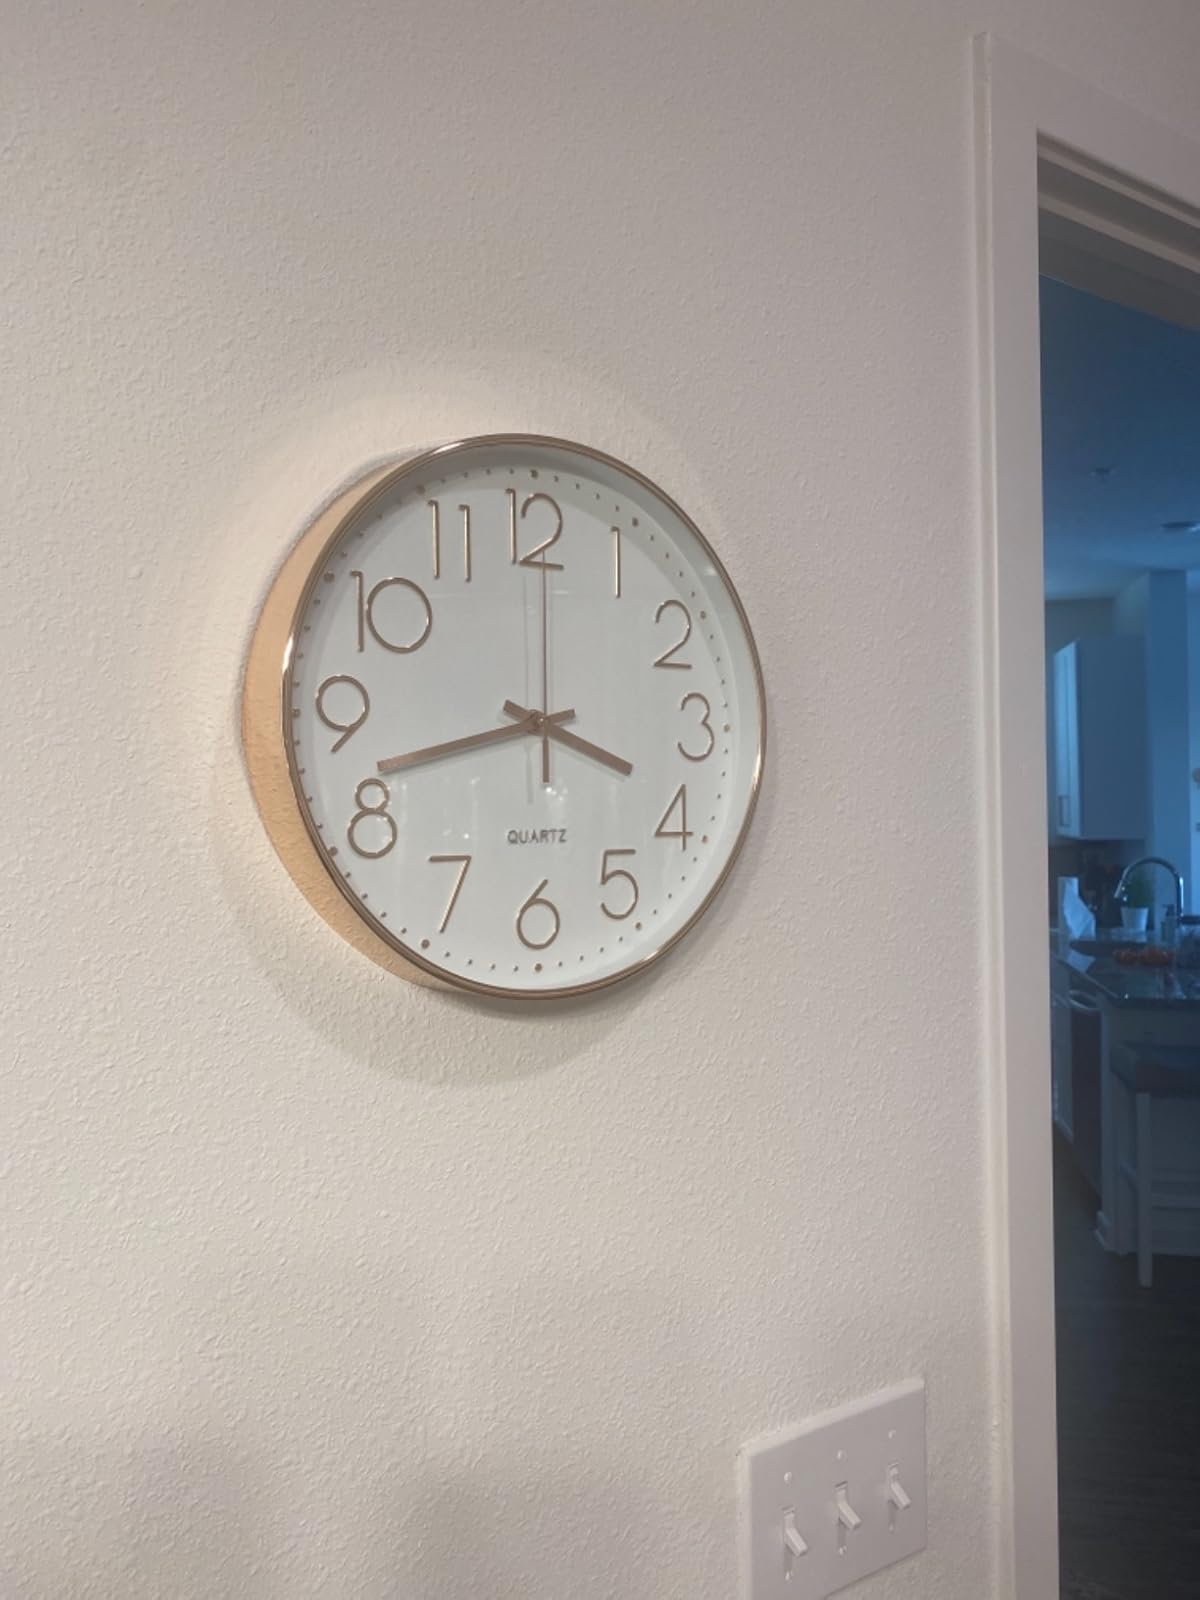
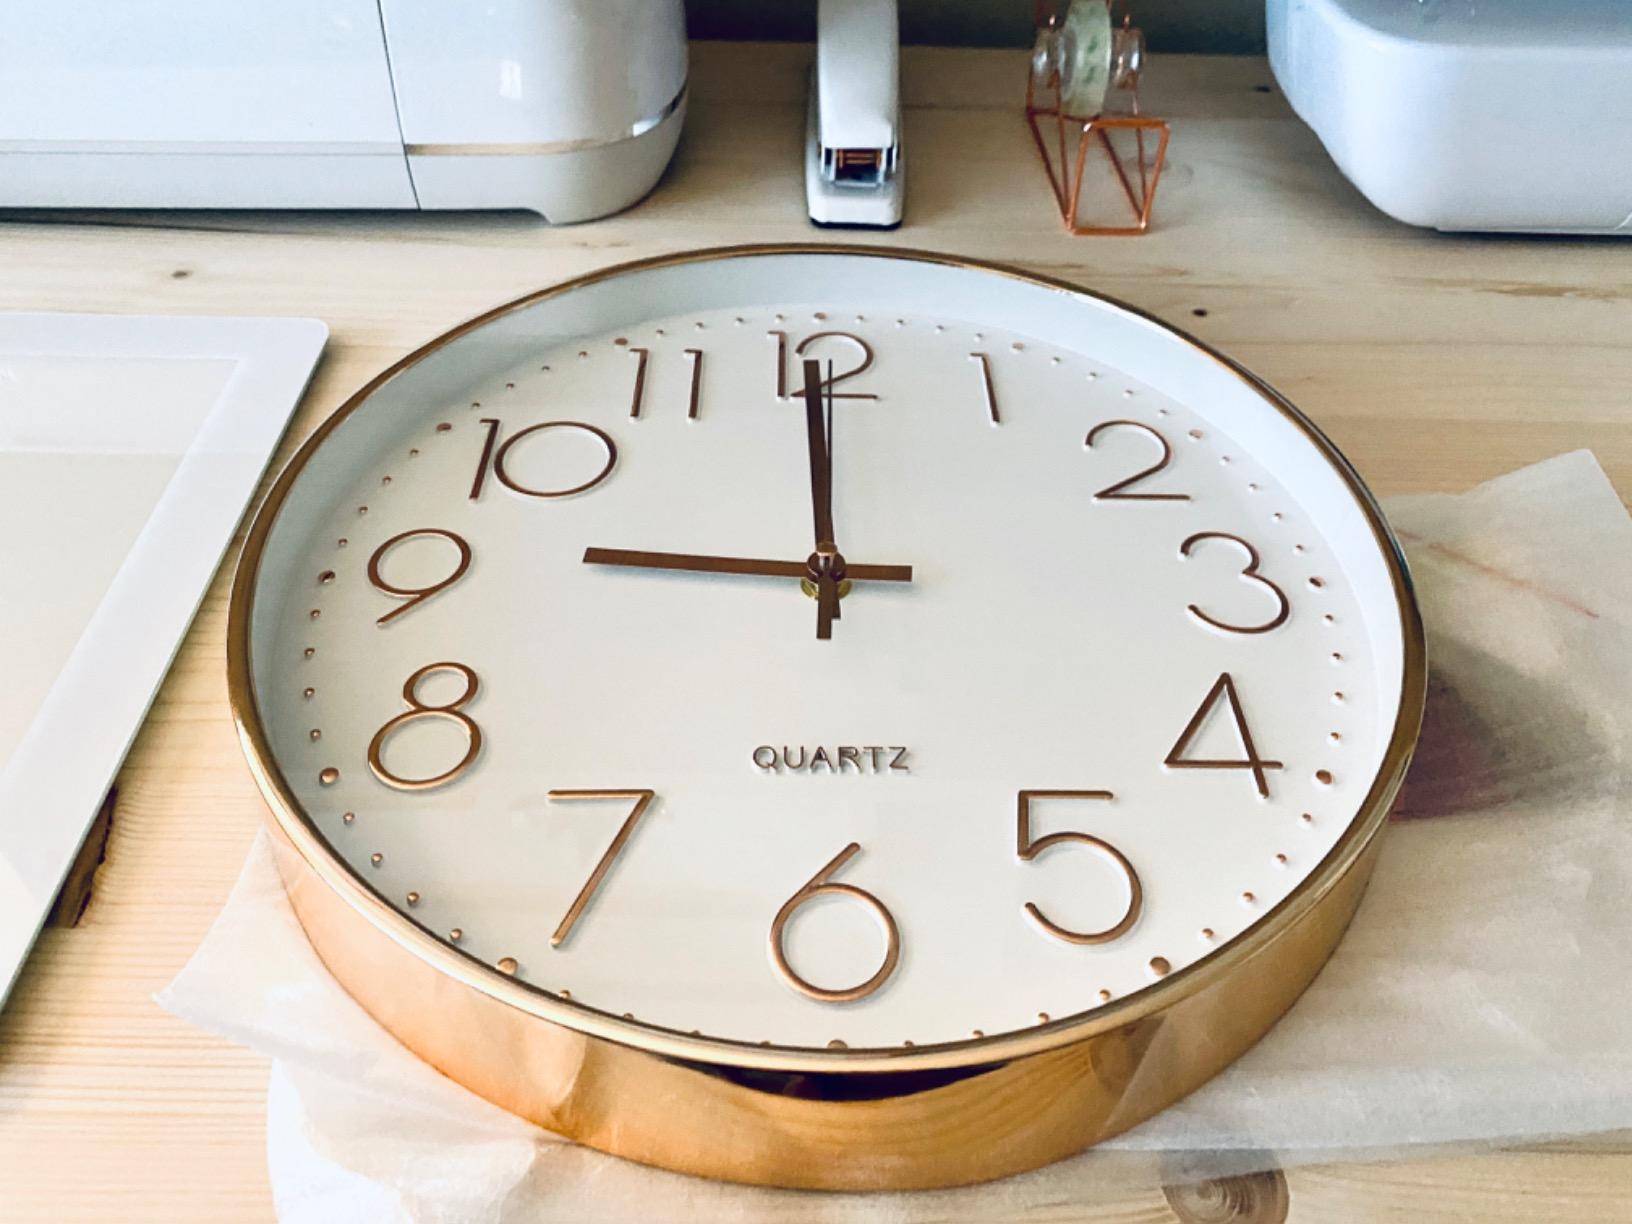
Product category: clock
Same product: yes